Intelligent design

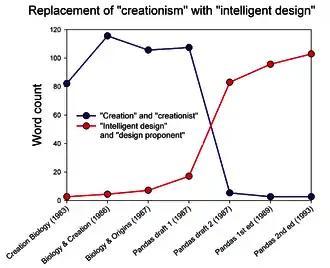
Use of the terms "creationism" versus "intelligent design" in sequential drafts of the 1989 book "Of Pandas and People"

The most common modern use of the words "intelligent design" as a term intended to describe a field of inquiry began after the United States Supreme Court ruled in June 1987 in the case of "Edwards v. Aguillard" that it is unconstitutional for a state to require the teaching of creationism in public school science curricula.